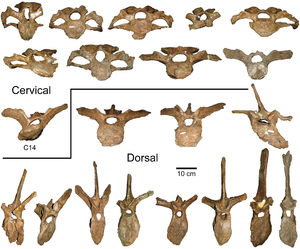
Probrachylophosaurus est un genre éteint de « dinosaures à bec de canards » herbivores du sous-ordre des ornithopodes et de la famille des hadrosauridés. Ses fossiles ont été découverts dans la formation de Judith River au Montana et la formation d'Oldman en Alberta. Les niveaux stratigraphiques d'où ses restes fossiles ont été extraits datent d'environ 78,5 à 77,8 Ma, du Campanien.